List of For All Mankind characters

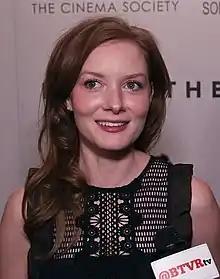
Wrenn Schmidt

President Ellen Wilson ("née Waverly"), an astronaut and the 41st president of the United States. She was a member of the Apollo 19 crew and commanded Apollo 24 as well as Jamestown Moon Base.